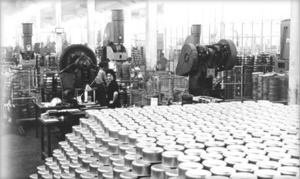
Atelier de fabrication Lagostina
Lagostina est un fabricant italien d’articles culinaires. Implantée à Omegna depuis 1901, la marque fait aujourd’hui partie du Groupe SEB.